Rudolph C. Cane

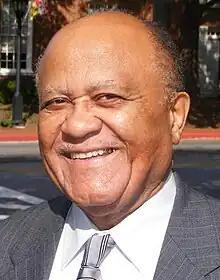

Rudolph C. Cane (May 23, 1934 – January 20, 2024) was an American politician and member of the Democratic Party. He represented District 37A in the Maryland House of Delegates for 15 years before retiring in 2014. He was the first African American to represent the Eastern Shore in the Maryland House of Delegates. Cane was also a chairman of the Legislative Black Caucus of Maryland.